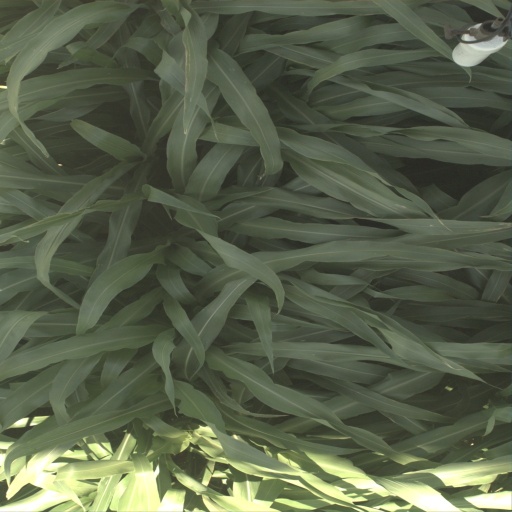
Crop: sorghum